DARPA Robotics Challenge

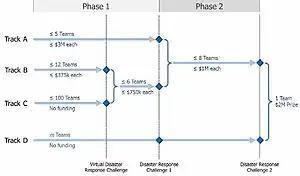
DARPA Robotics Challenge timeline

The DARPA Robotics Challenge (DRC) was a prize competition funded by the US Defense Advanced Research Projects Agency. Held from 2012 to 2015, it aimed to develop semi-autonomous ground robots that could do "complex tasks in dangerous, degraded, human-engineered environments." The DRC followed the DARPA Grand Challenge and DARPA Urban Challenge. It began in October 2012 and was to run for about 33 months with three competitions: a Virtual Robotics Challenge (VRC) that took place in June 2013; and two live hardware challenges, the DRC Trials in December 2013 and the DRC Finals in June 2015.